Julia Vogl

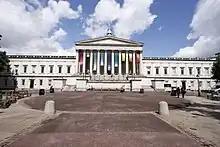
1 000 opinions, by Julia Vogl. Created at University College London, 2011. Made from 1000 individuals' views on where public money should be spent. Included in the Public Art Year in Review 2012 by American for the Arts.

In 2012, Vogl received the Catlin Art Prize. She also received an Arts Council England Grant to make a public art project in Peckham, entitled HOME.